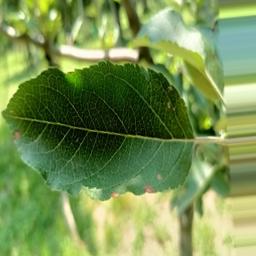
Label: Alternaria